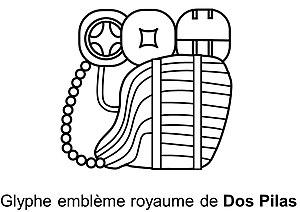
Glyphe emblème de la cité antique de Dos Pilass
Dos Pilas est un site archéologique maya situé entre les fleuves Pasión et Salinas dans la région du Petexbatún, qui fait partie du département du Petén dans le nord du Guatemala. Il fut découvert en 1960 par le Français et explorateur Pierre Ivanoff, qui lui avait donné le nom de Dos Pozos, puis par un géologue G.L. Vinson qui, en changeant le nom, s'est attribué la découverte.
L’écriture maya est un système d'écriture logosyllabique, c'est-à-dire à la fois logographique et syllabographique, servant à retranscrire l'ensemble des langues mayas. L'écriture était l'apanage d'une caste de scribes « Ah Tz'iib » faisant partie de la haute société. Seules deux autres castes dirigeantes y avaient accès « les prêtres » et « les chefs ». Elle était inaccessible au reste de la population.